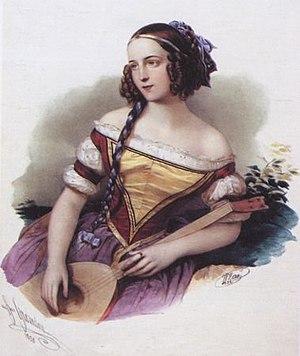
Varvara Nikolaïevna Assenkova, née à Saint-Pétersbourg le 10 avril 1817 et morte à Saint-Pétersbourg le 1ᵉʳ mai 1841, est une célèbre actrice dramatique russe du XIXᵉ siècle. Elle est morte à l'âge de 24 ans.